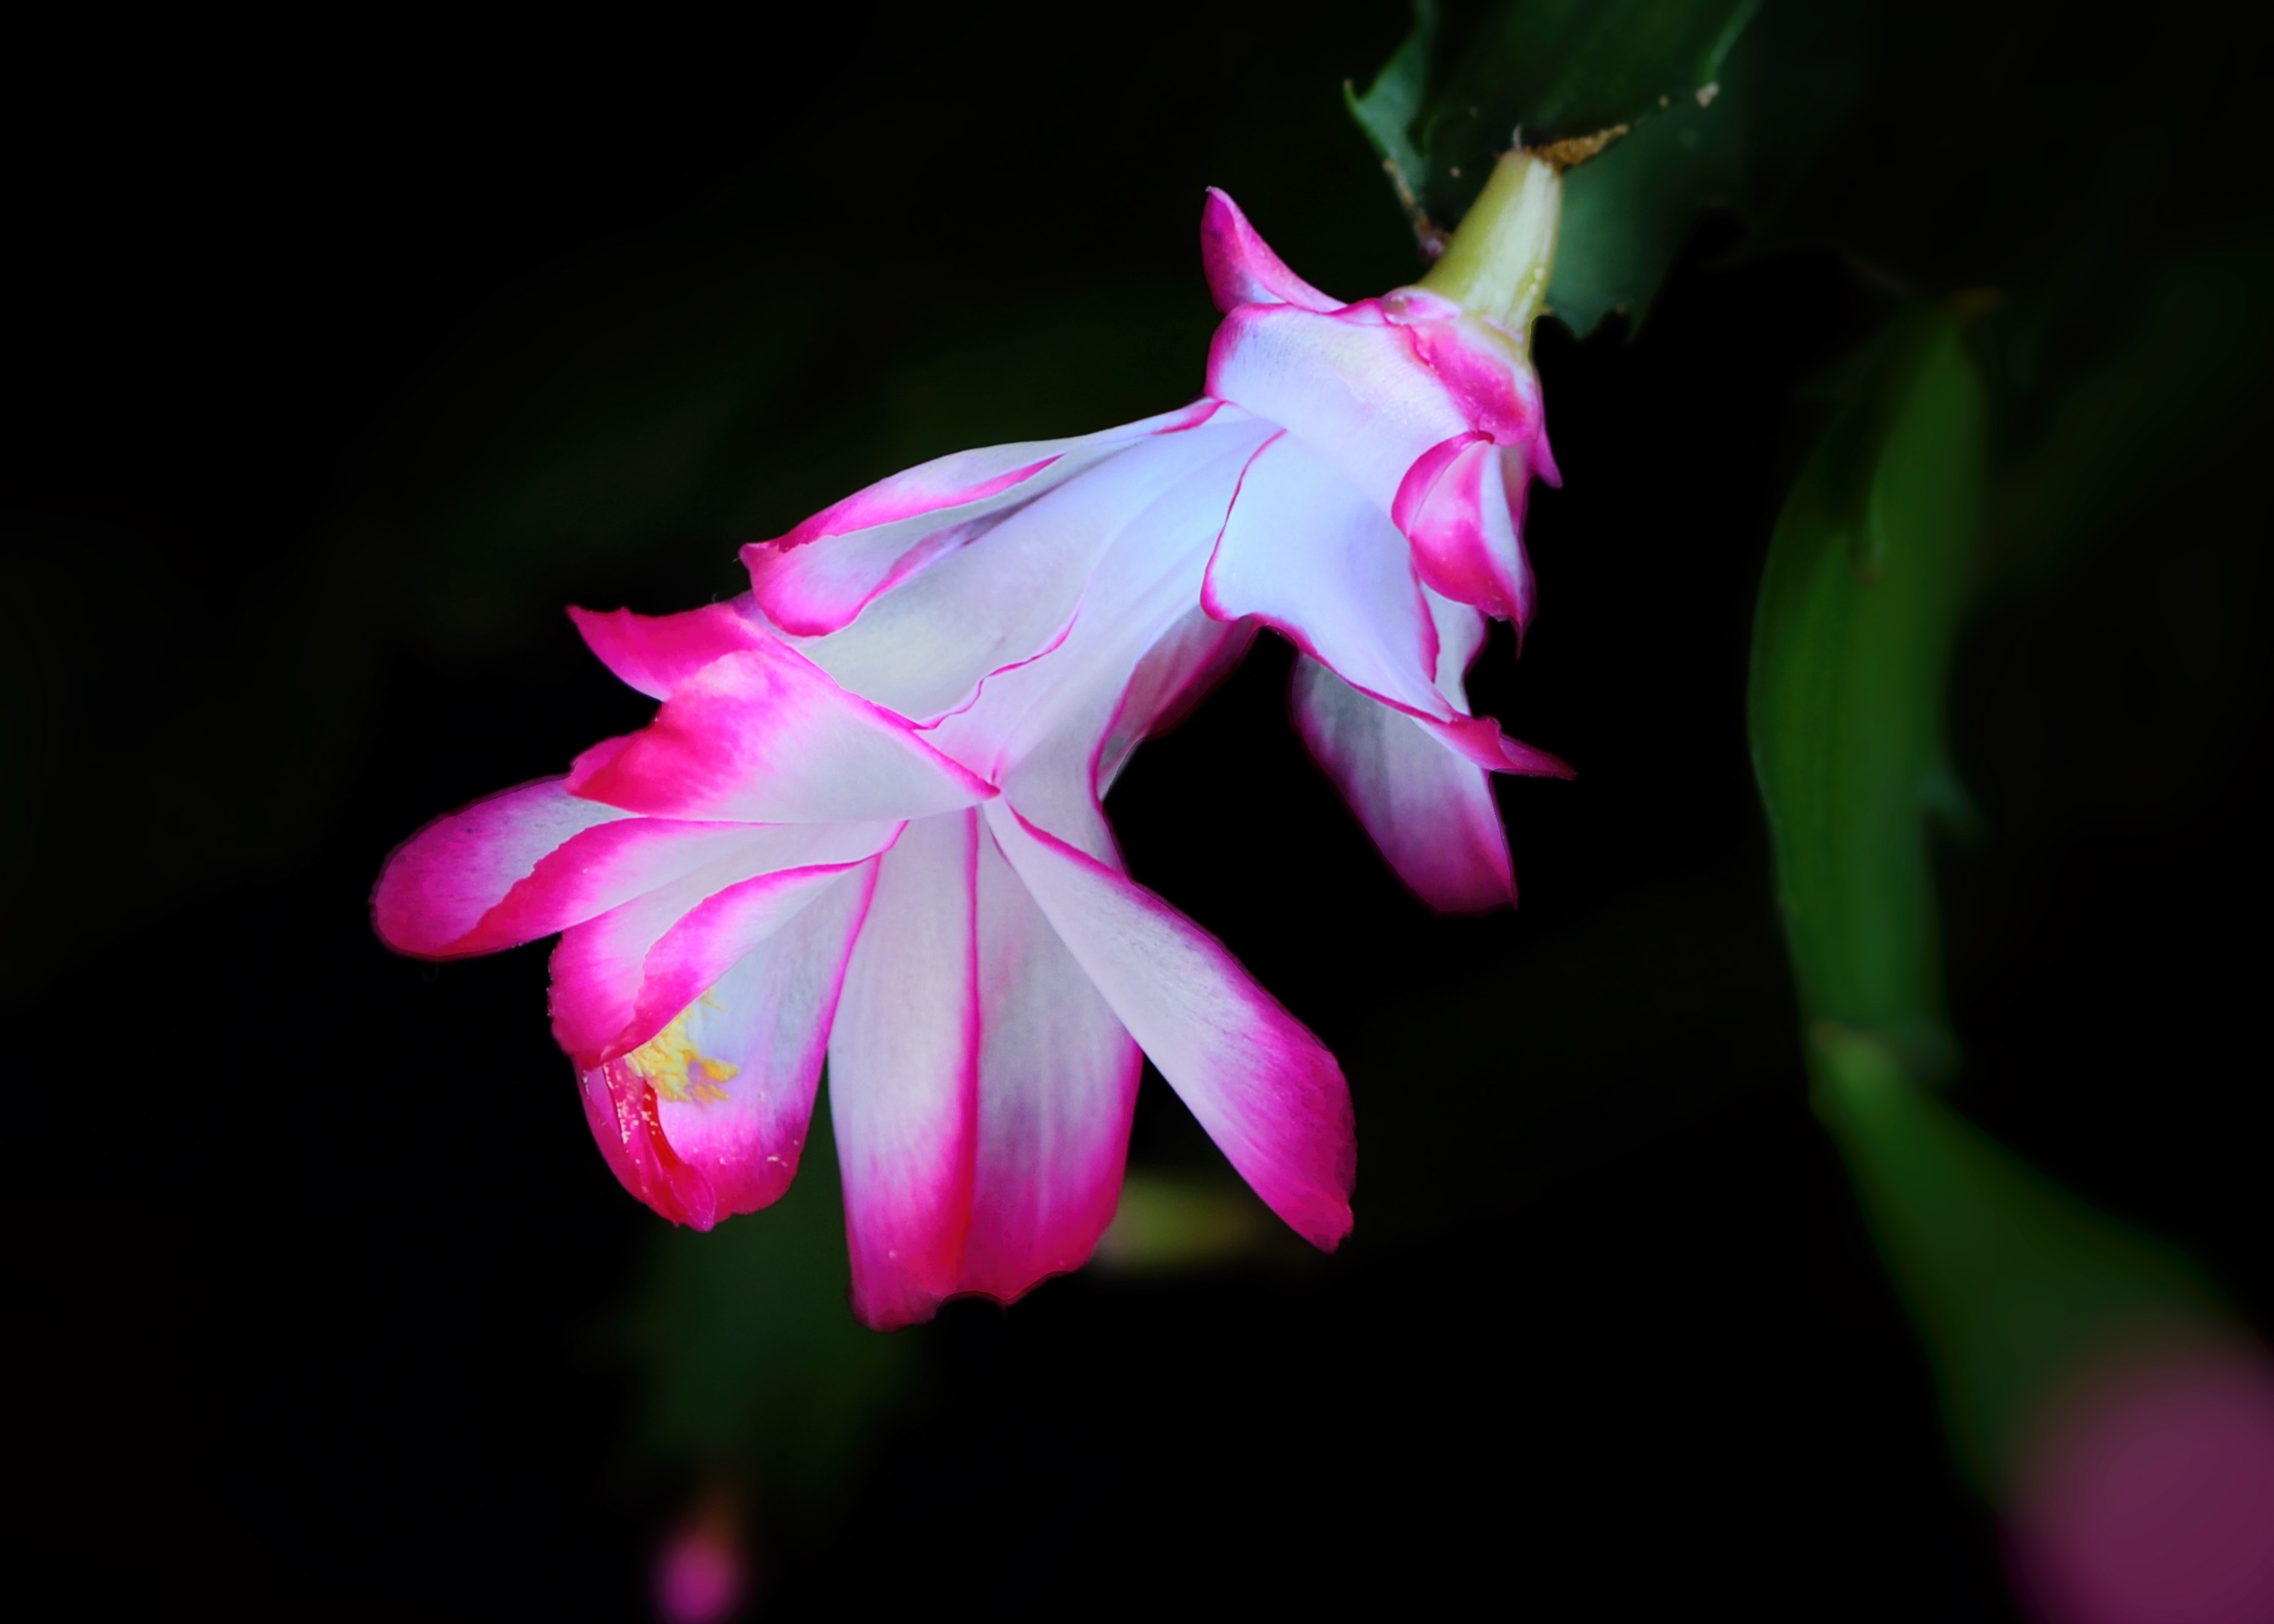
blossom, plant, white, photography, leaf, flower, petal, bloom, green, red, pink, close, flora, flowers, close up, macro photography, white blossom, flowering plant, christmas cactus, rhipsalis, gliederkaktus, schlummbergera, plant stem, land plant